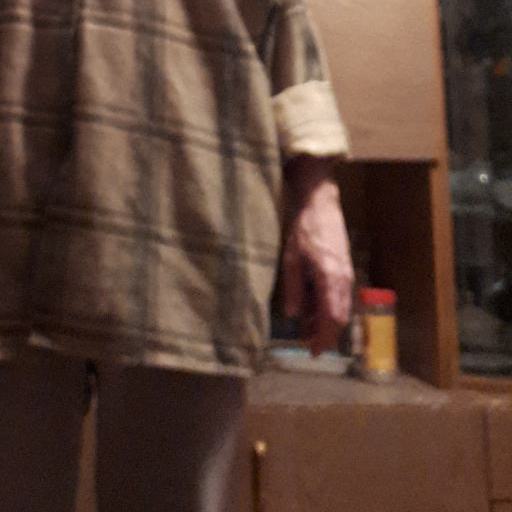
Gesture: no_gesture